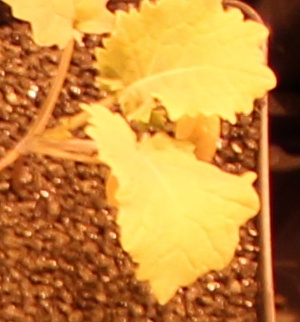
Label: Canola